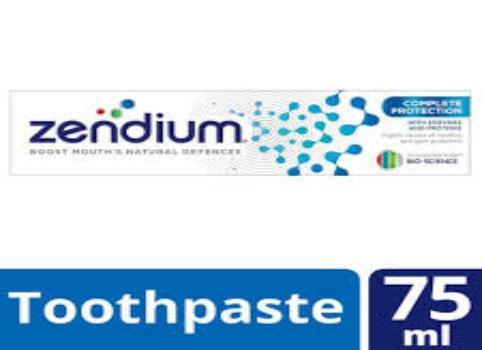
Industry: Medical